Bit.Trip

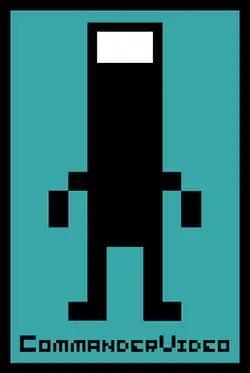
CommanderVideo, the protagonist of the Bit.Trip series

Bit.Trip, stylized BIT.TRIP, is a series of nine video games developed by Choice Provisions (or under their previous name Gaijin Games) and published by Aksys Games for the Wii, Nintendo 3DS, Microsoft Windows, macOS, PS Vita, PS4, and PS5. It was published by Arc System Works for WiiWare and Nintendo eShop in Japan, and by Namco Networks America Inc for the iPhone, iPod Touch and iPad. Each game revolves around the adventures of a character named "Commander Video", and features "a crazy mix of 80s aesthetics and modern game design". The styles of the games range from pong-like, to platforming, and shooting. Each game in the series features a chiptune-inspired soundtrack, but a different style of rhythm-based gameplay in each. Most games in the series have few levels; "Beat", "Core", "Void" and "Flux" have only three levels each while "Fate" has six and "Runner" has 36. Most of the games feature levels lasting between 10 and 25 minutes to make up for having such few levels. The games also consists of 8 modes; Nether, Hyper, Mega, Super, Ultra, Extra, Giga, and Meta; which changes based on how well the player does. Each successive game adds a new mode, the highest being Mega in "Beat", and Meta in "Flux".